Simnas

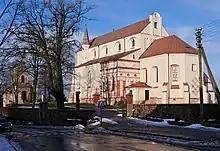
Church, built in 1520.

100 years passed after the baptism of Lithuania. Country was sparsely populated and there were a few churches and no parishes. Every nobleman started to build a private church in a manor estate with privilege to the new priest. When Jonas Zaberezinskis got Simnas manor from the Great Duke of Lithuania in 1506, he acted in the same way. The church was built in 1520 and looked like a castle with narrow windows and wall thickness up to 1,5 metres. According to some accounts, the church shape was designed under influence of Italian Renaissance architect Aristotele Fioravanti works in Moscow, Russia.